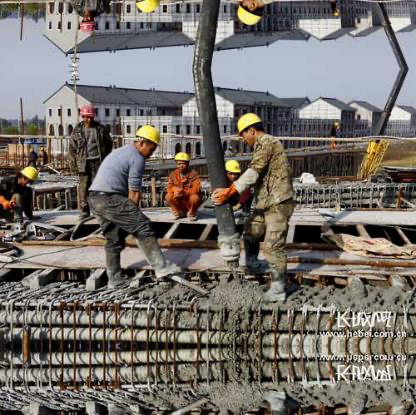
Objects in the image:
label: helmet
label: helmet
label: helmet
label: helmet
label: helmet
label: helmet
label: helmet
label: helmet
label: helmet